Revenue stamps of Victoria

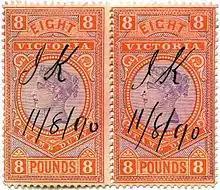
A pair of 1887 £8 stamp duty revenues used in 1890

The Australian state of Victoria issued revenue stamps from 1870 to around 2000. There were various types for different taxes.